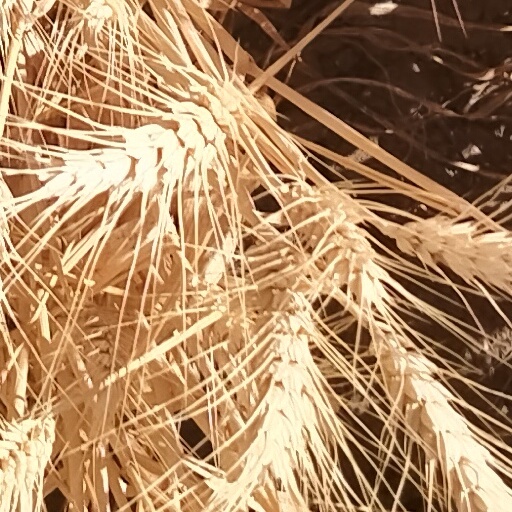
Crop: wheat